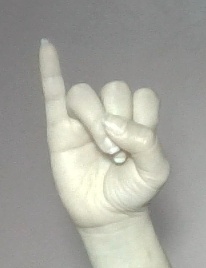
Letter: meem